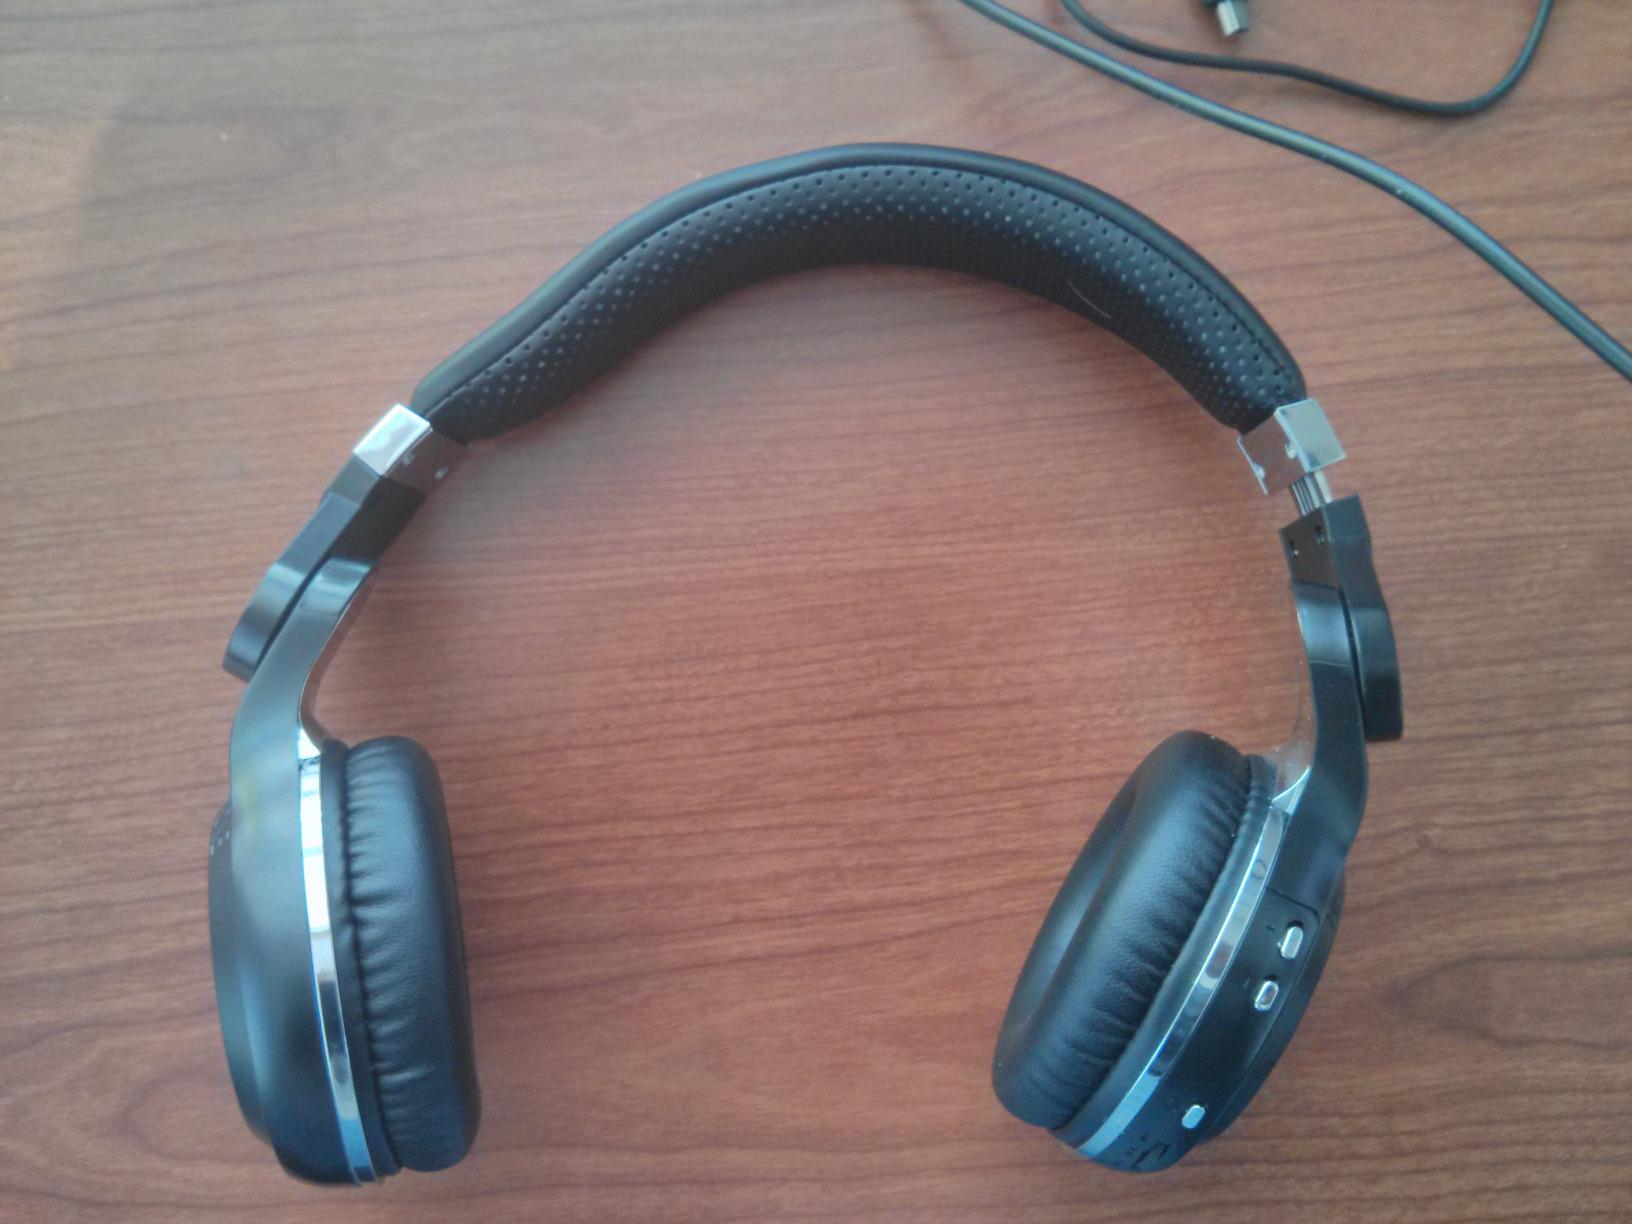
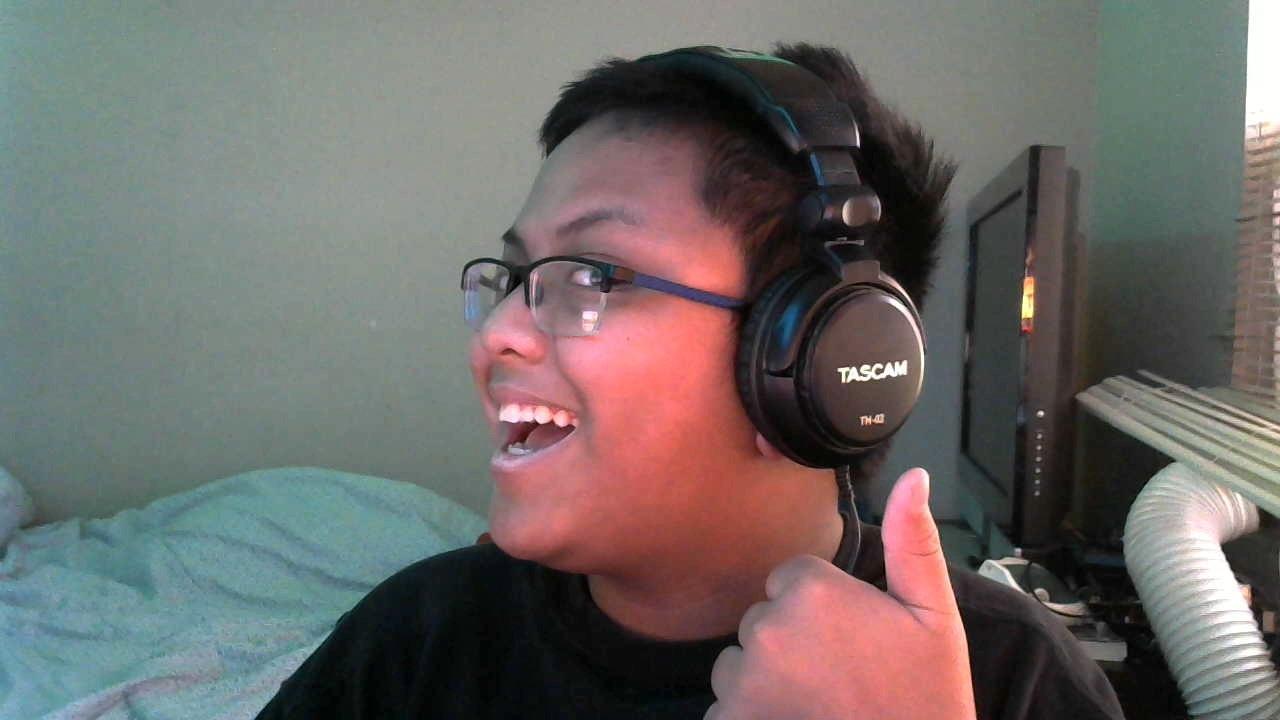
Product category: headphones
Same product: no